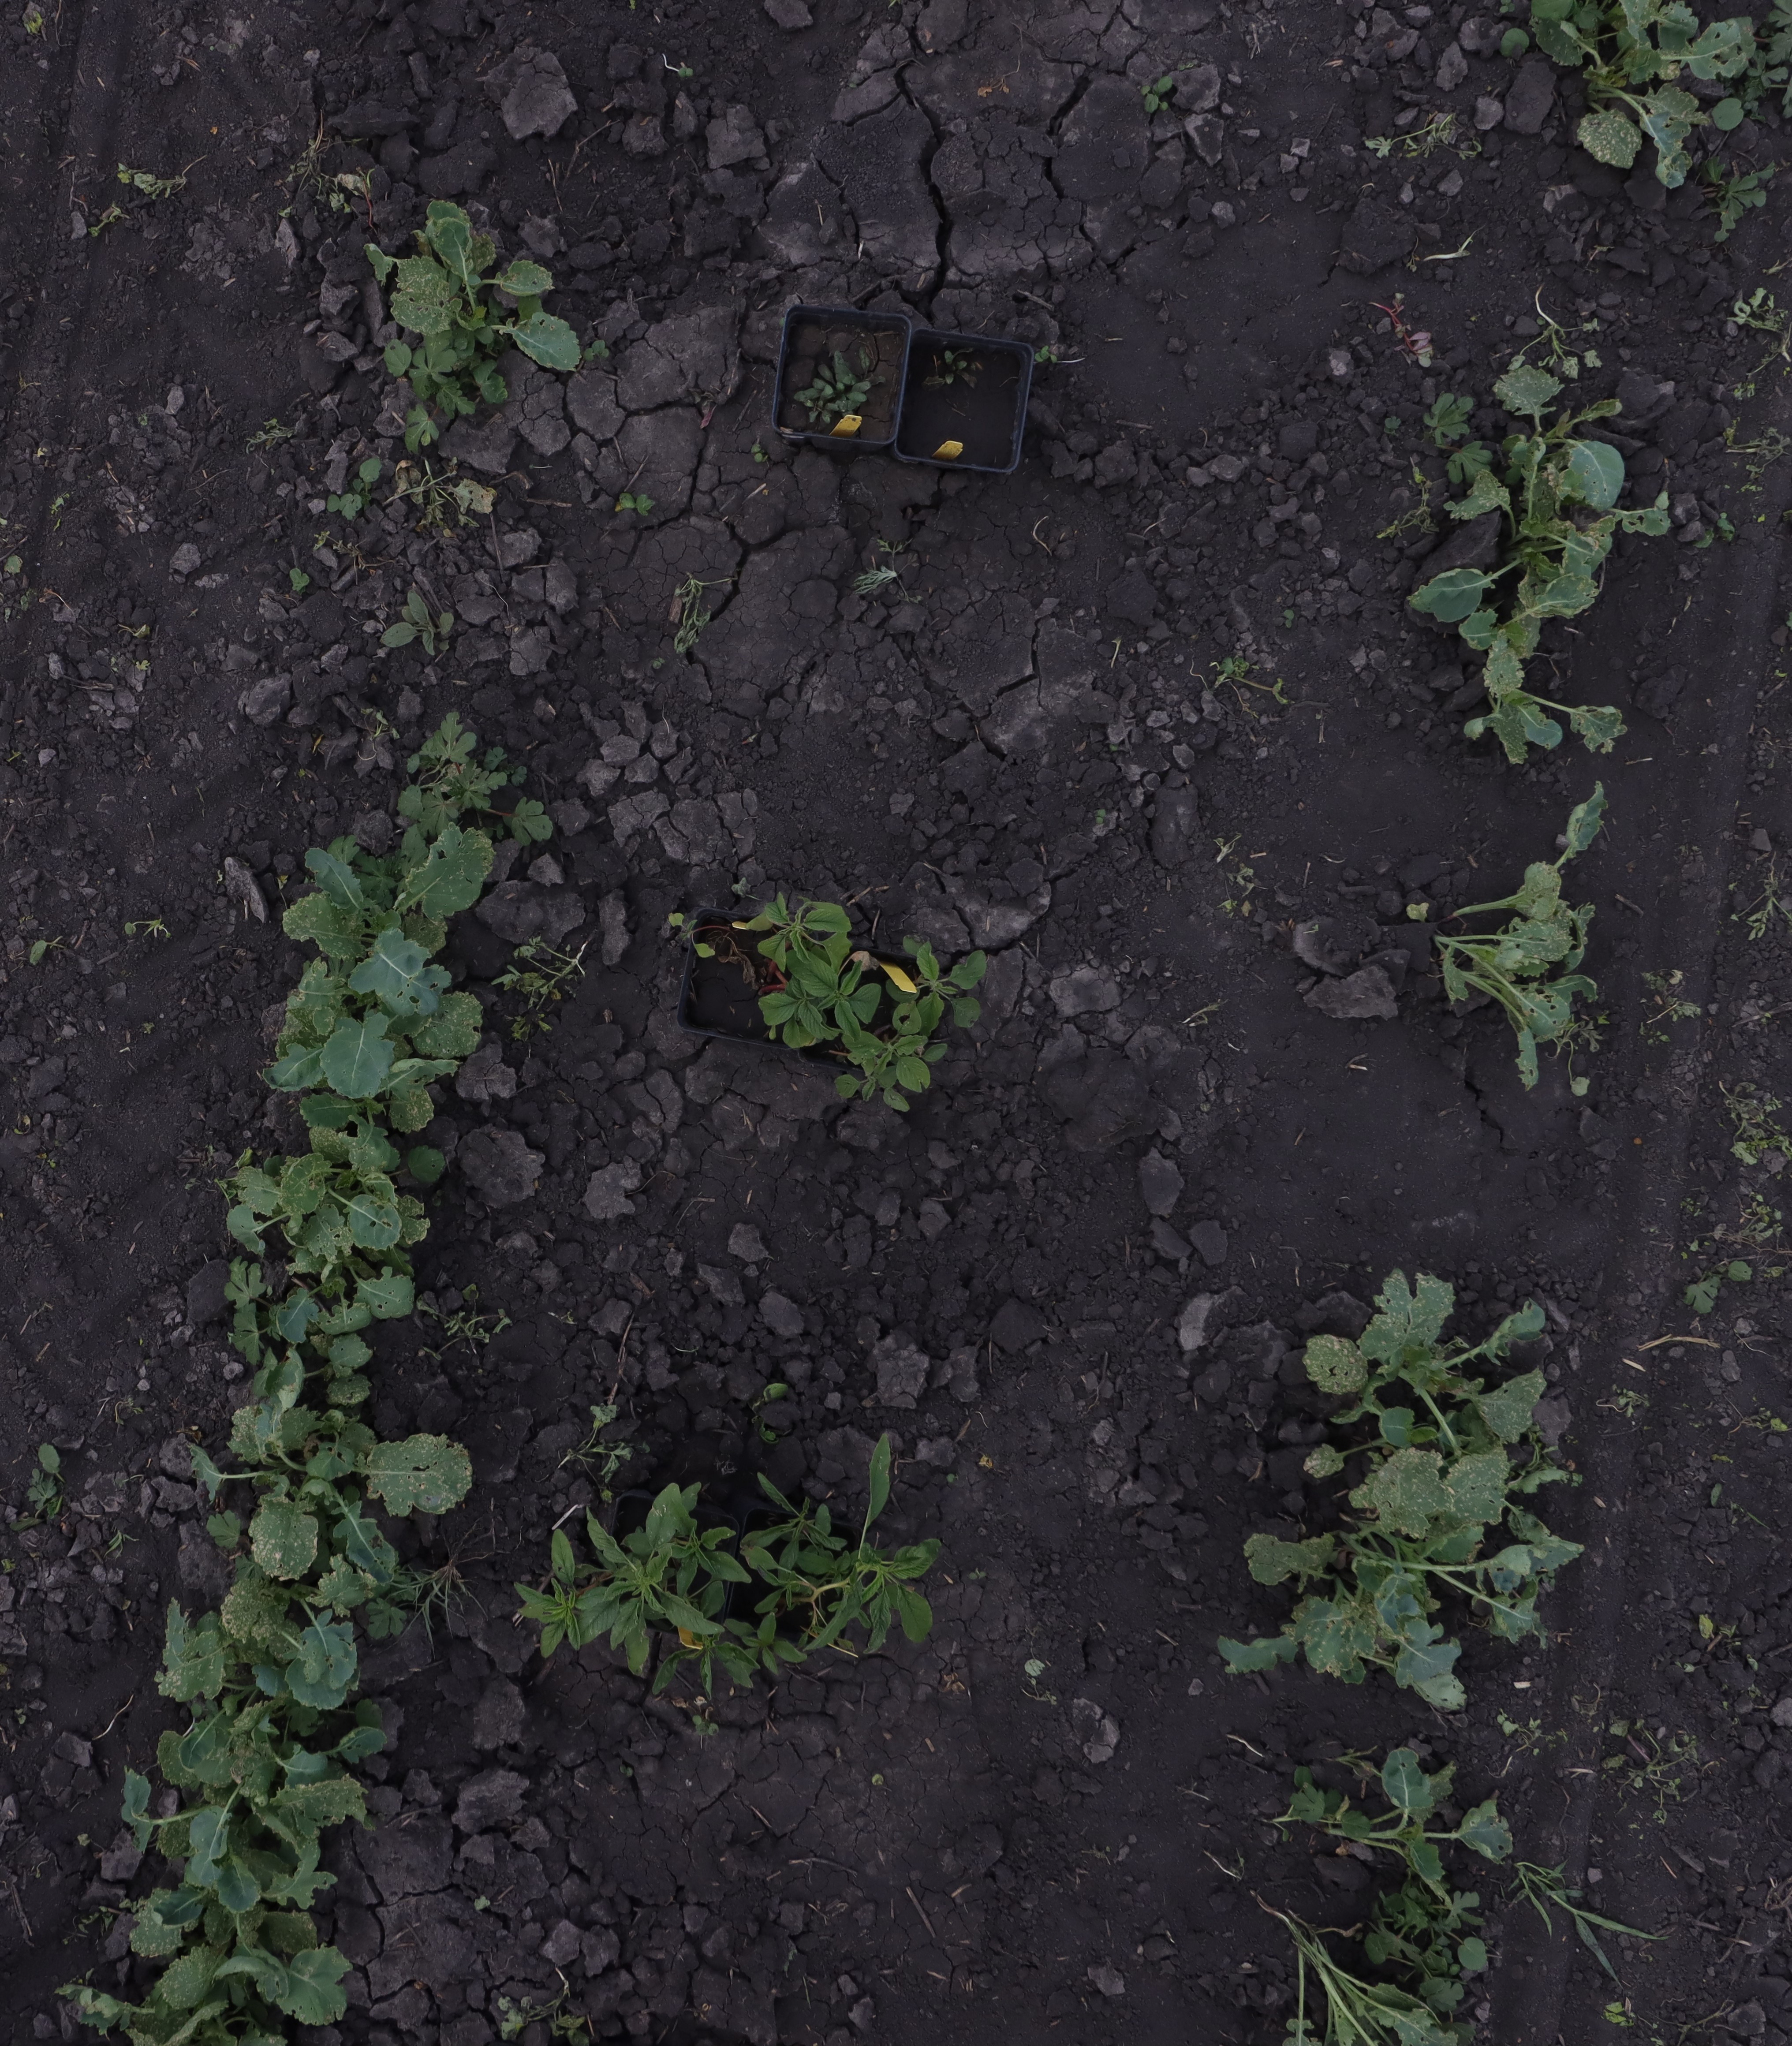
Crop: Canola
Objects: Canola, Canola, Canola, Canola, Canola, Canola, Canola, Canola, Canola, Canola, Redroot Pigweed, Waterhemp, Waterhemp